Zlatko Kranjčar

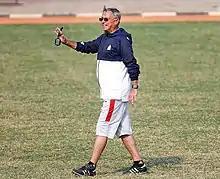
Kranjčar at Iran under-23 training session before a 2018 Asian Games match

On 29 April 2018, Kranjčar became the head coach of the Iran national under-23 team, signing a contract until 2020.